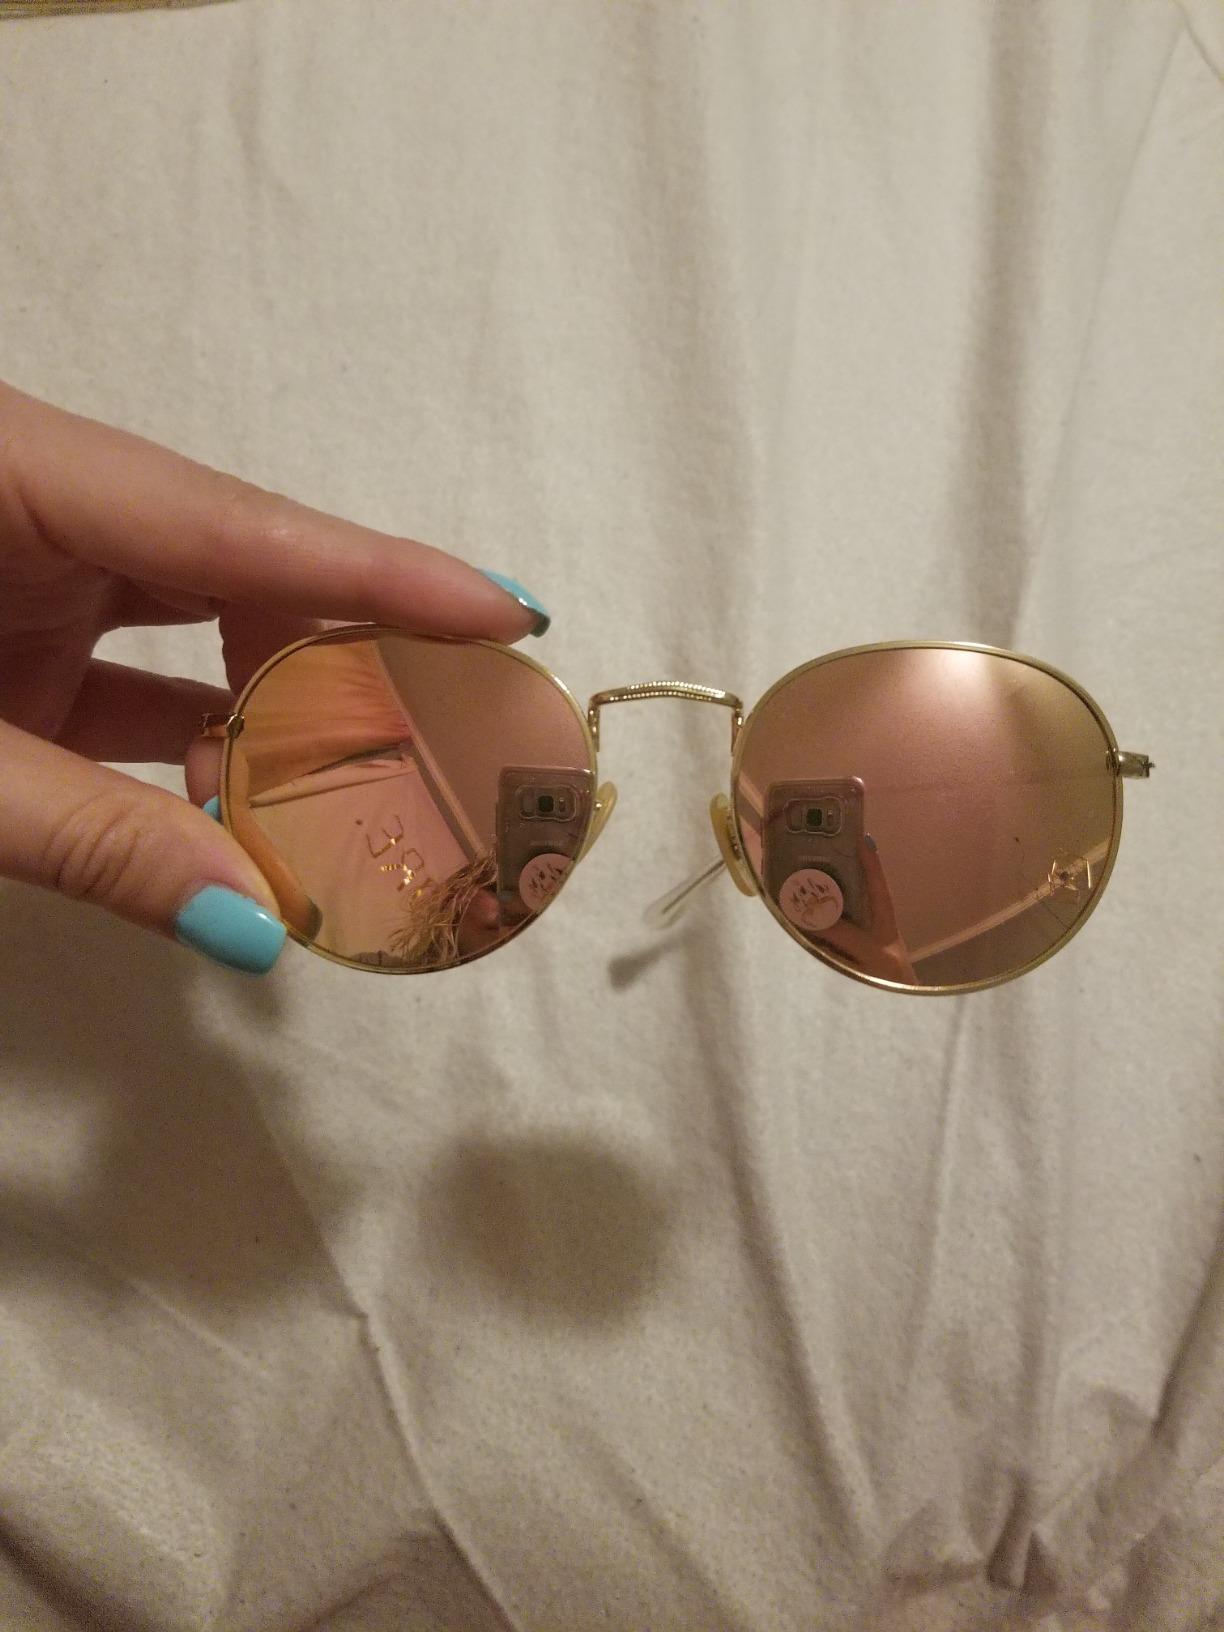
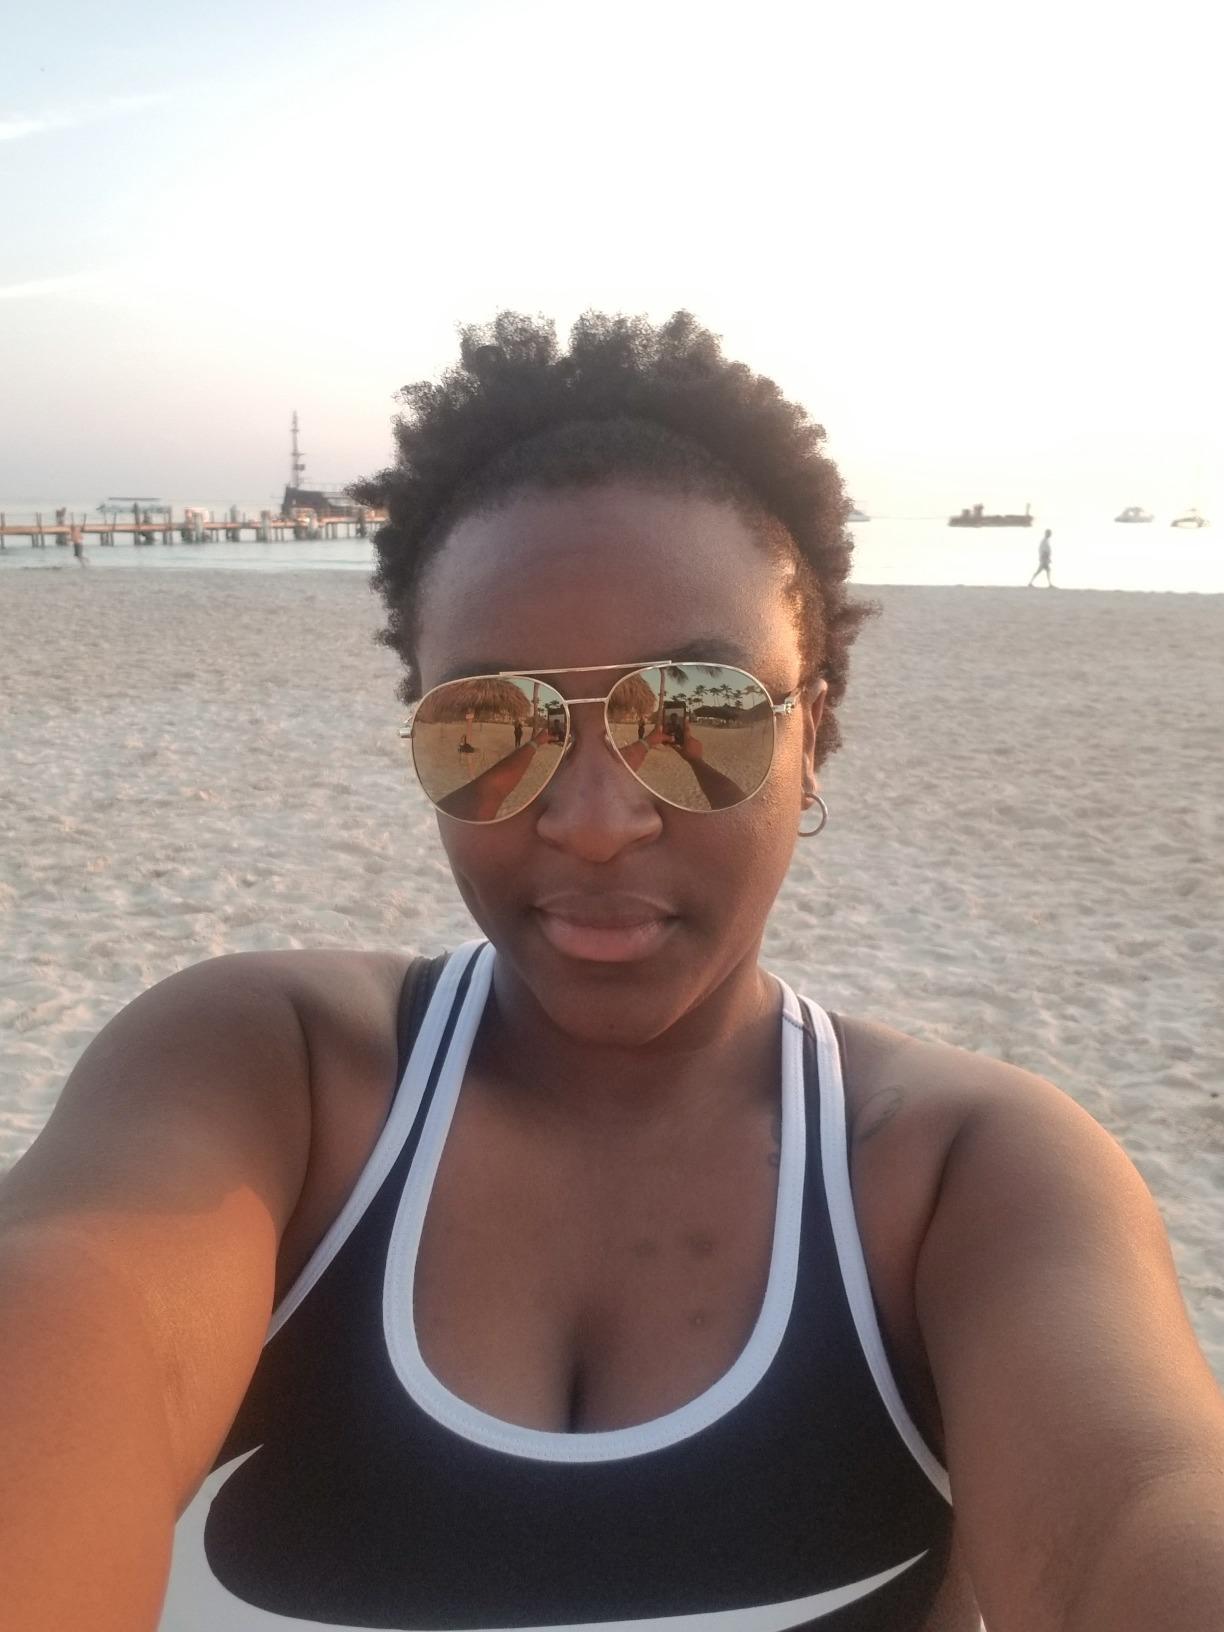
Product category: accessories_sunglasses
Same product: no